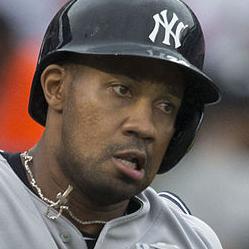
Age: 30